Rita Gam

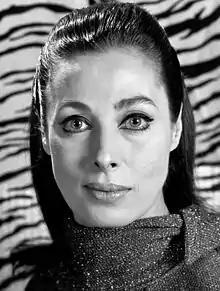
Gam in 1969

Rita Gam (born Rita Eleanore MacKay, April 2, 1927 – March 22, 2016) was an American film and television actress and documentary filmmaker. She won the Silver Bear for Best Actress.